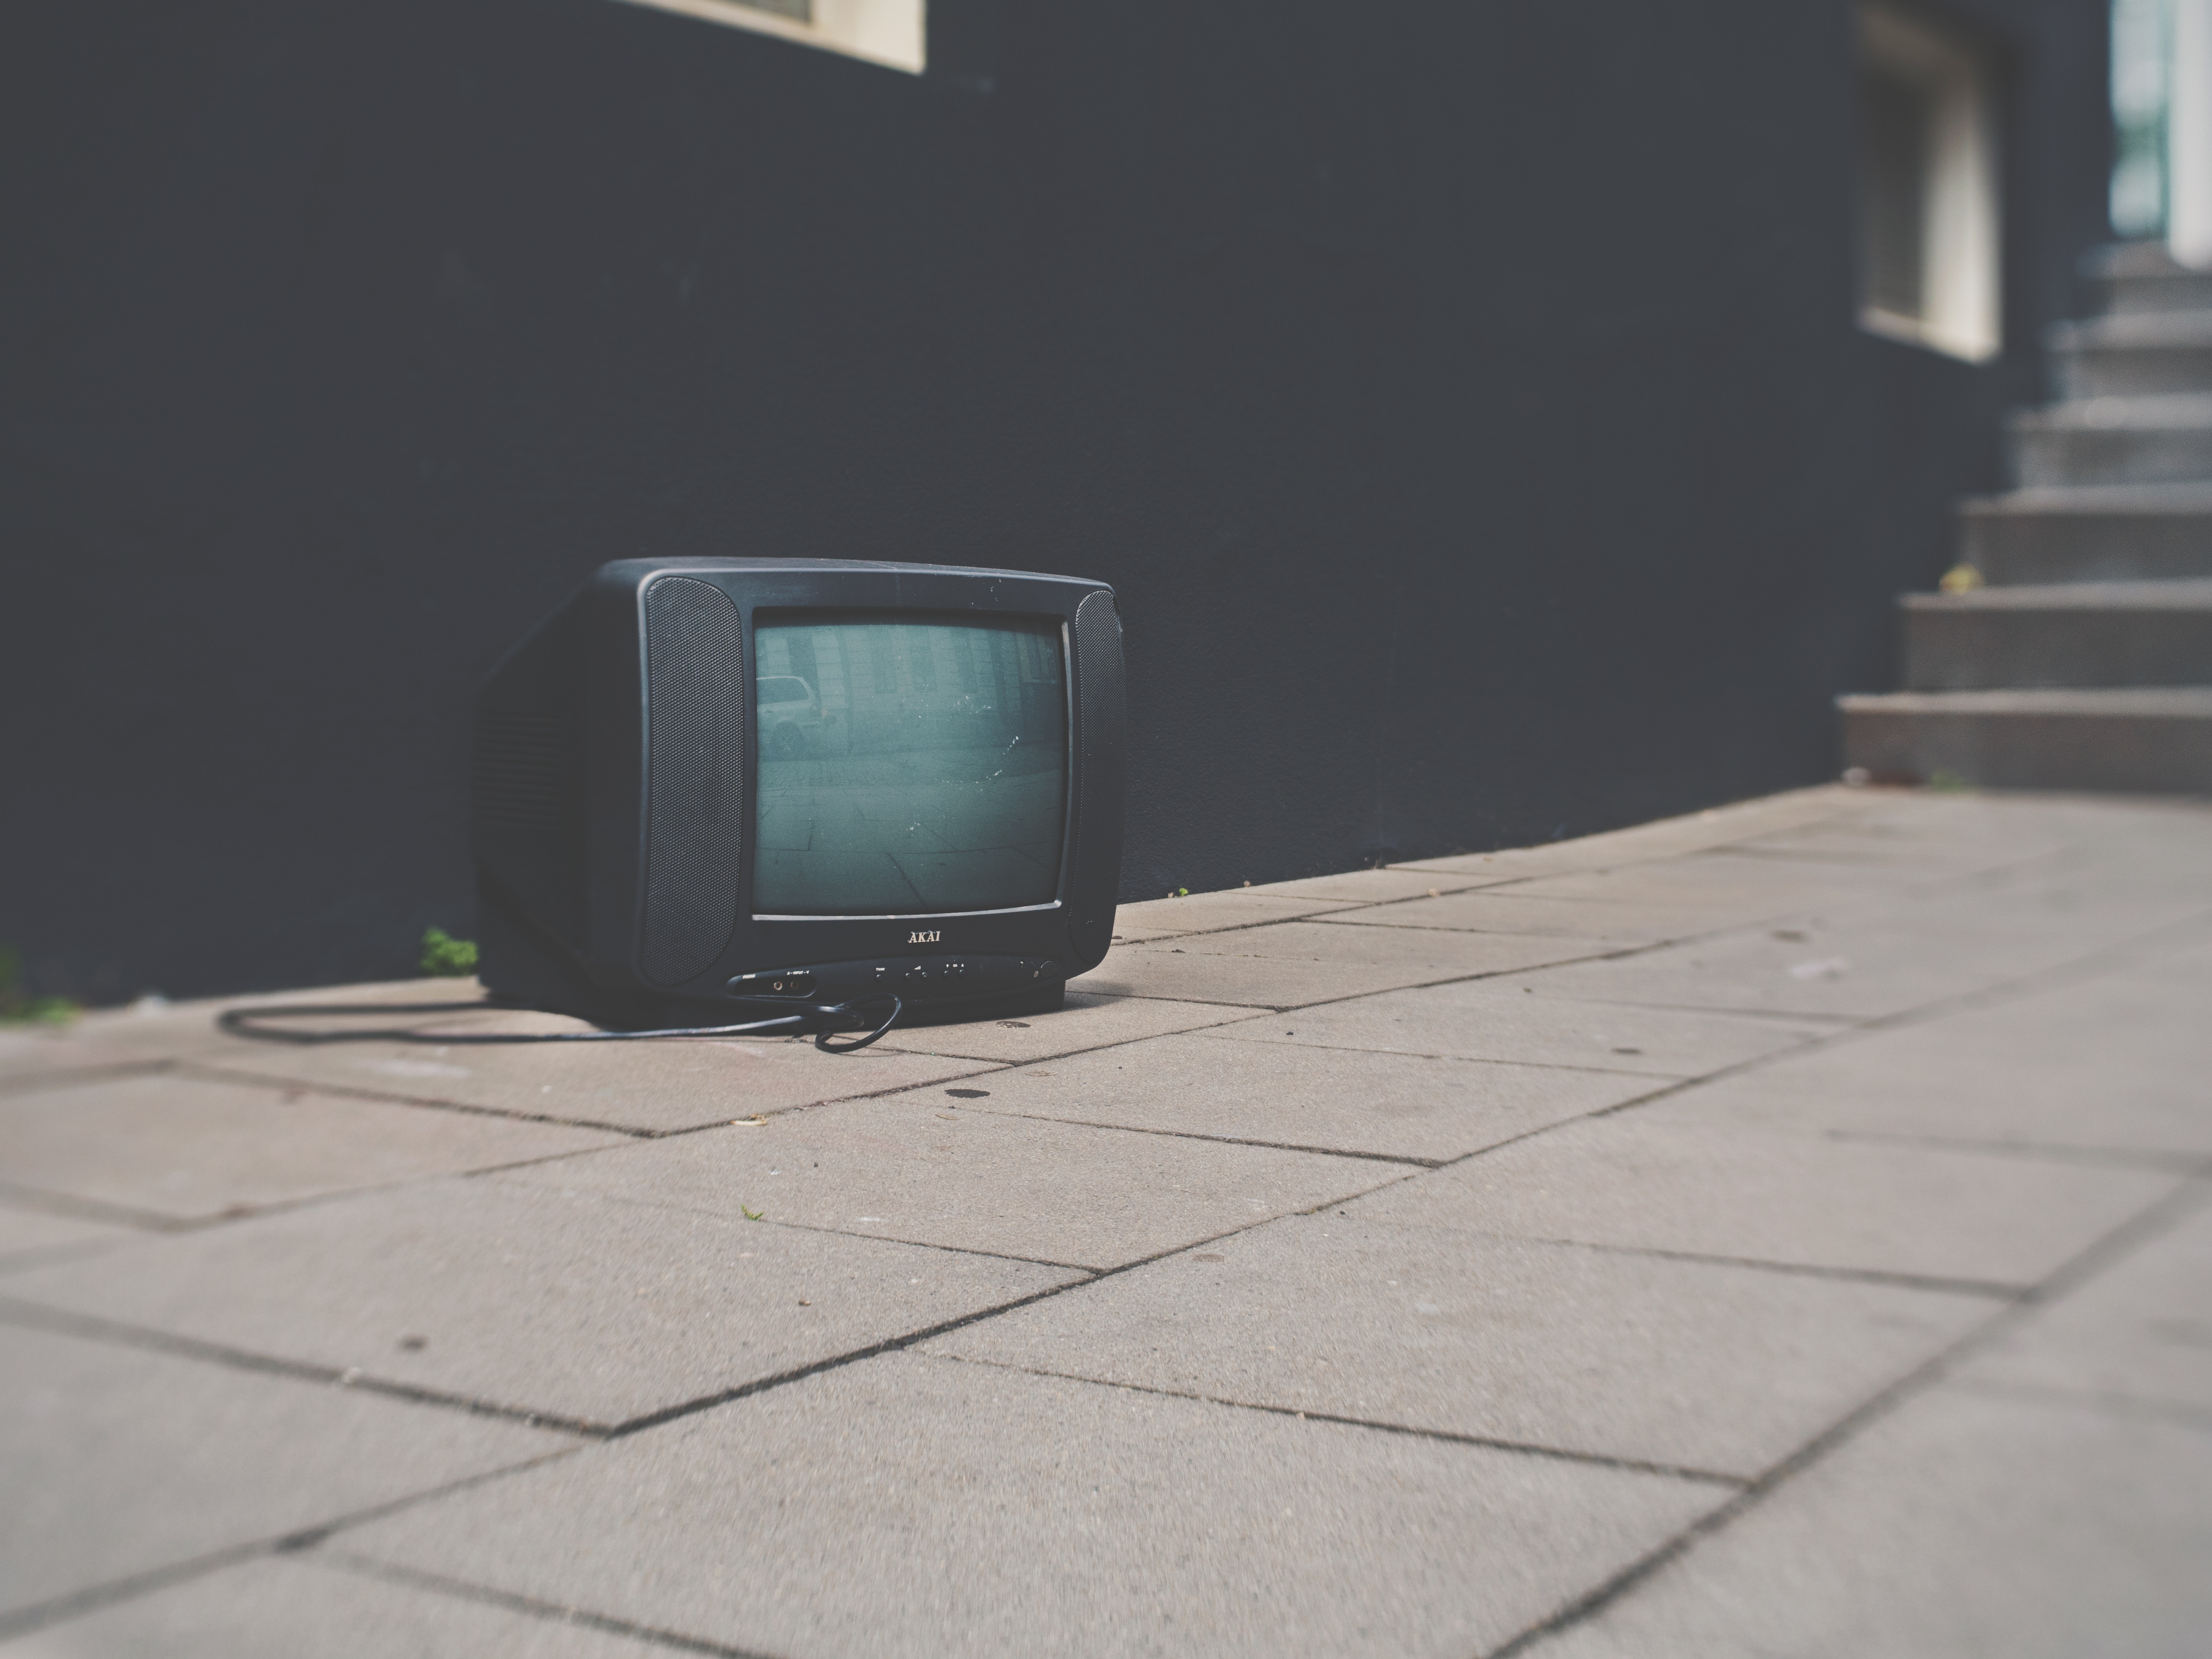
technology, floor, window, roof, wall, line, product, angle, road surface, product design